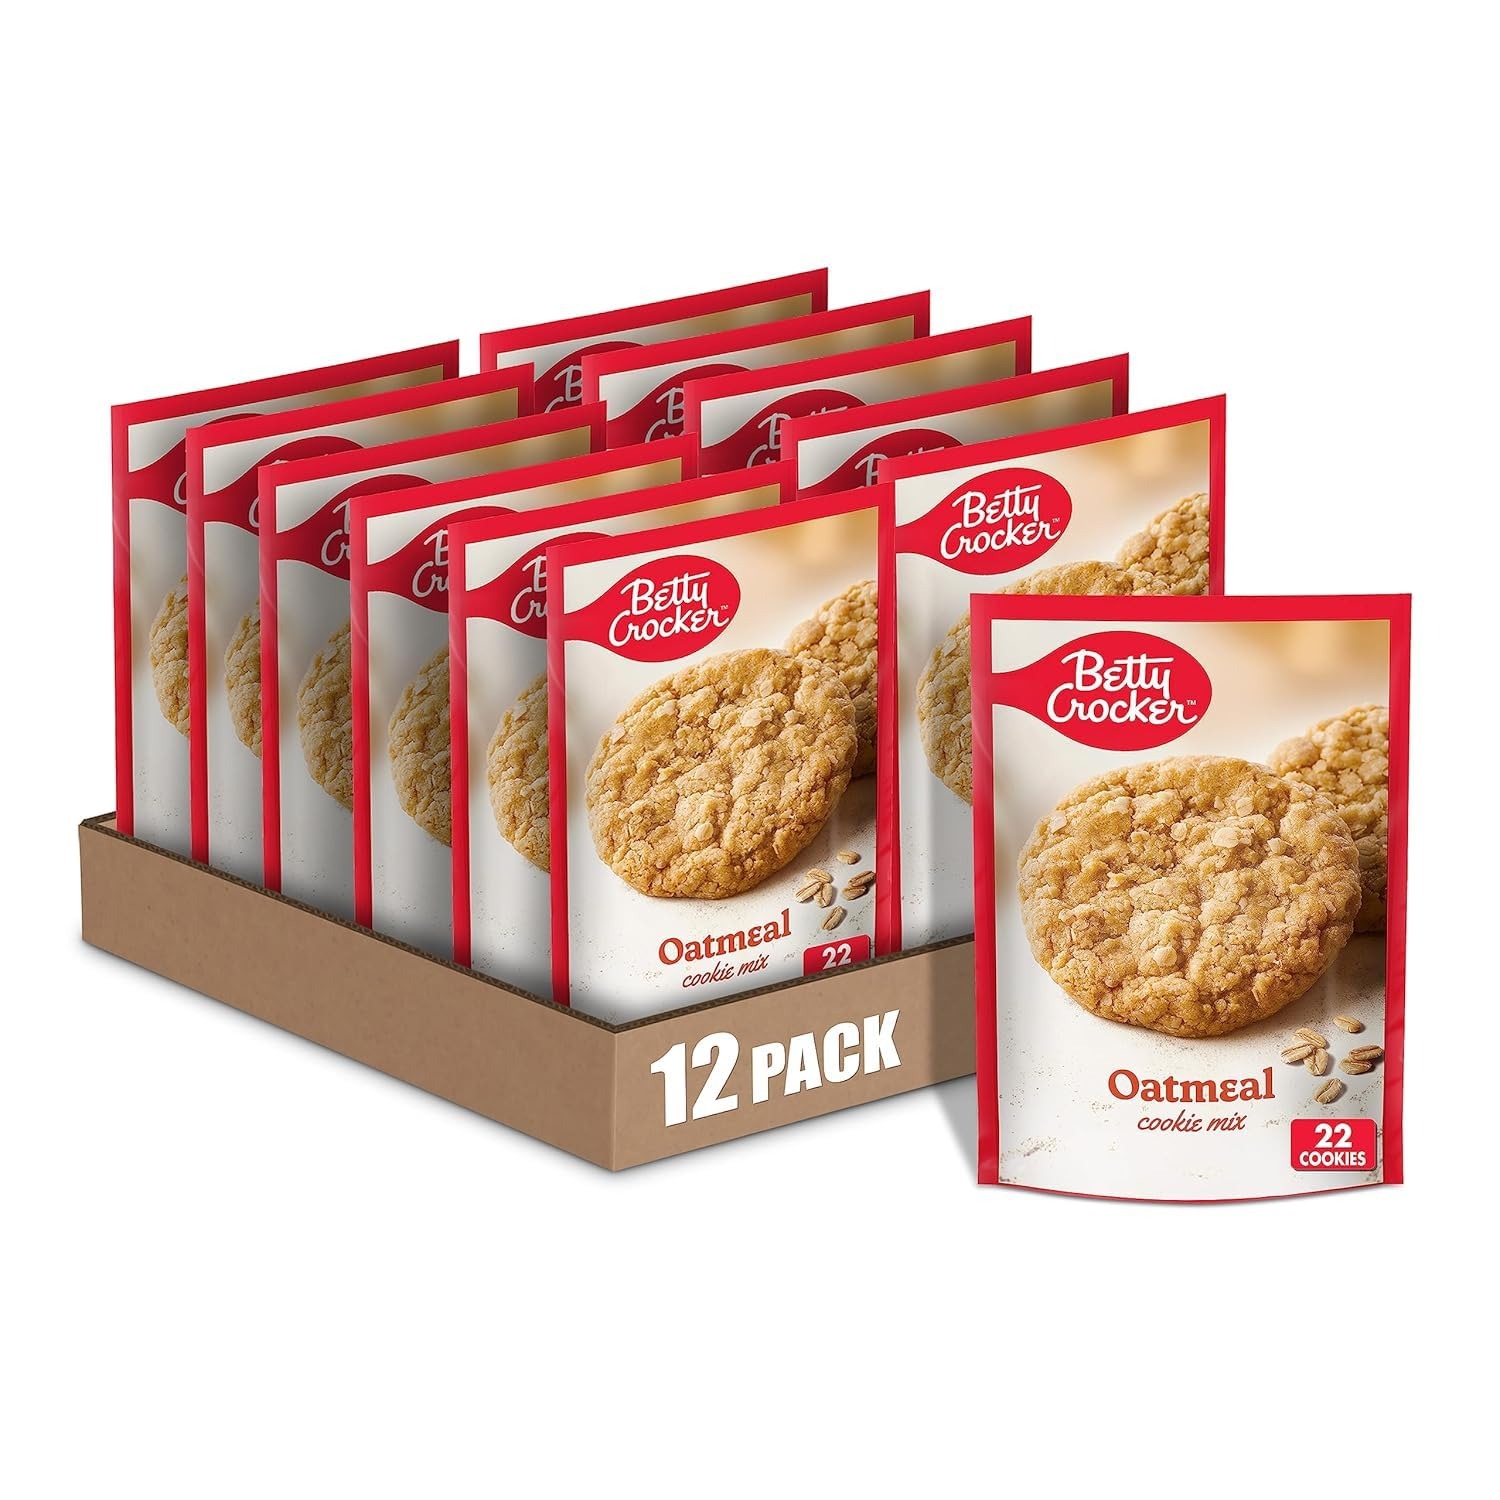
Item Name: Betty Crocker Oatmeal Cookies, Cookie Baking Mix, 17.5 oz (Pack of 12)
Bullet Point 1: CLASSIC COOKIE MIX: Create oatmeal cookies for the whole family to enjoy (Do not eat raw cookie dough)
Bullet Point 2: QUICK AND EASY: Just mix, drop, and bake for a chewy, delicious treat any time of the day or night
Bullet Point 3: ENDLESS OPTIONS: Prepare cookie mix as is or explore Betty Crocker recipes for a new take on this classic oatmeal cookie
Bullet Point 4: OATMEAL GOODNESS: Bite into sweet, soft, and chewy oven-baked oatmeal cookies
Bullet Point 5: CONTAINS: Twelve 17.5 oz pouches of Betty Crocker Oatmeal Cookie Mix
Value: 210.0
Unit: Ounce

Price: 3.99